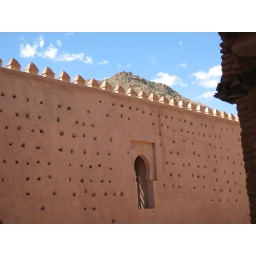
glimpse of a mountain top over the wall